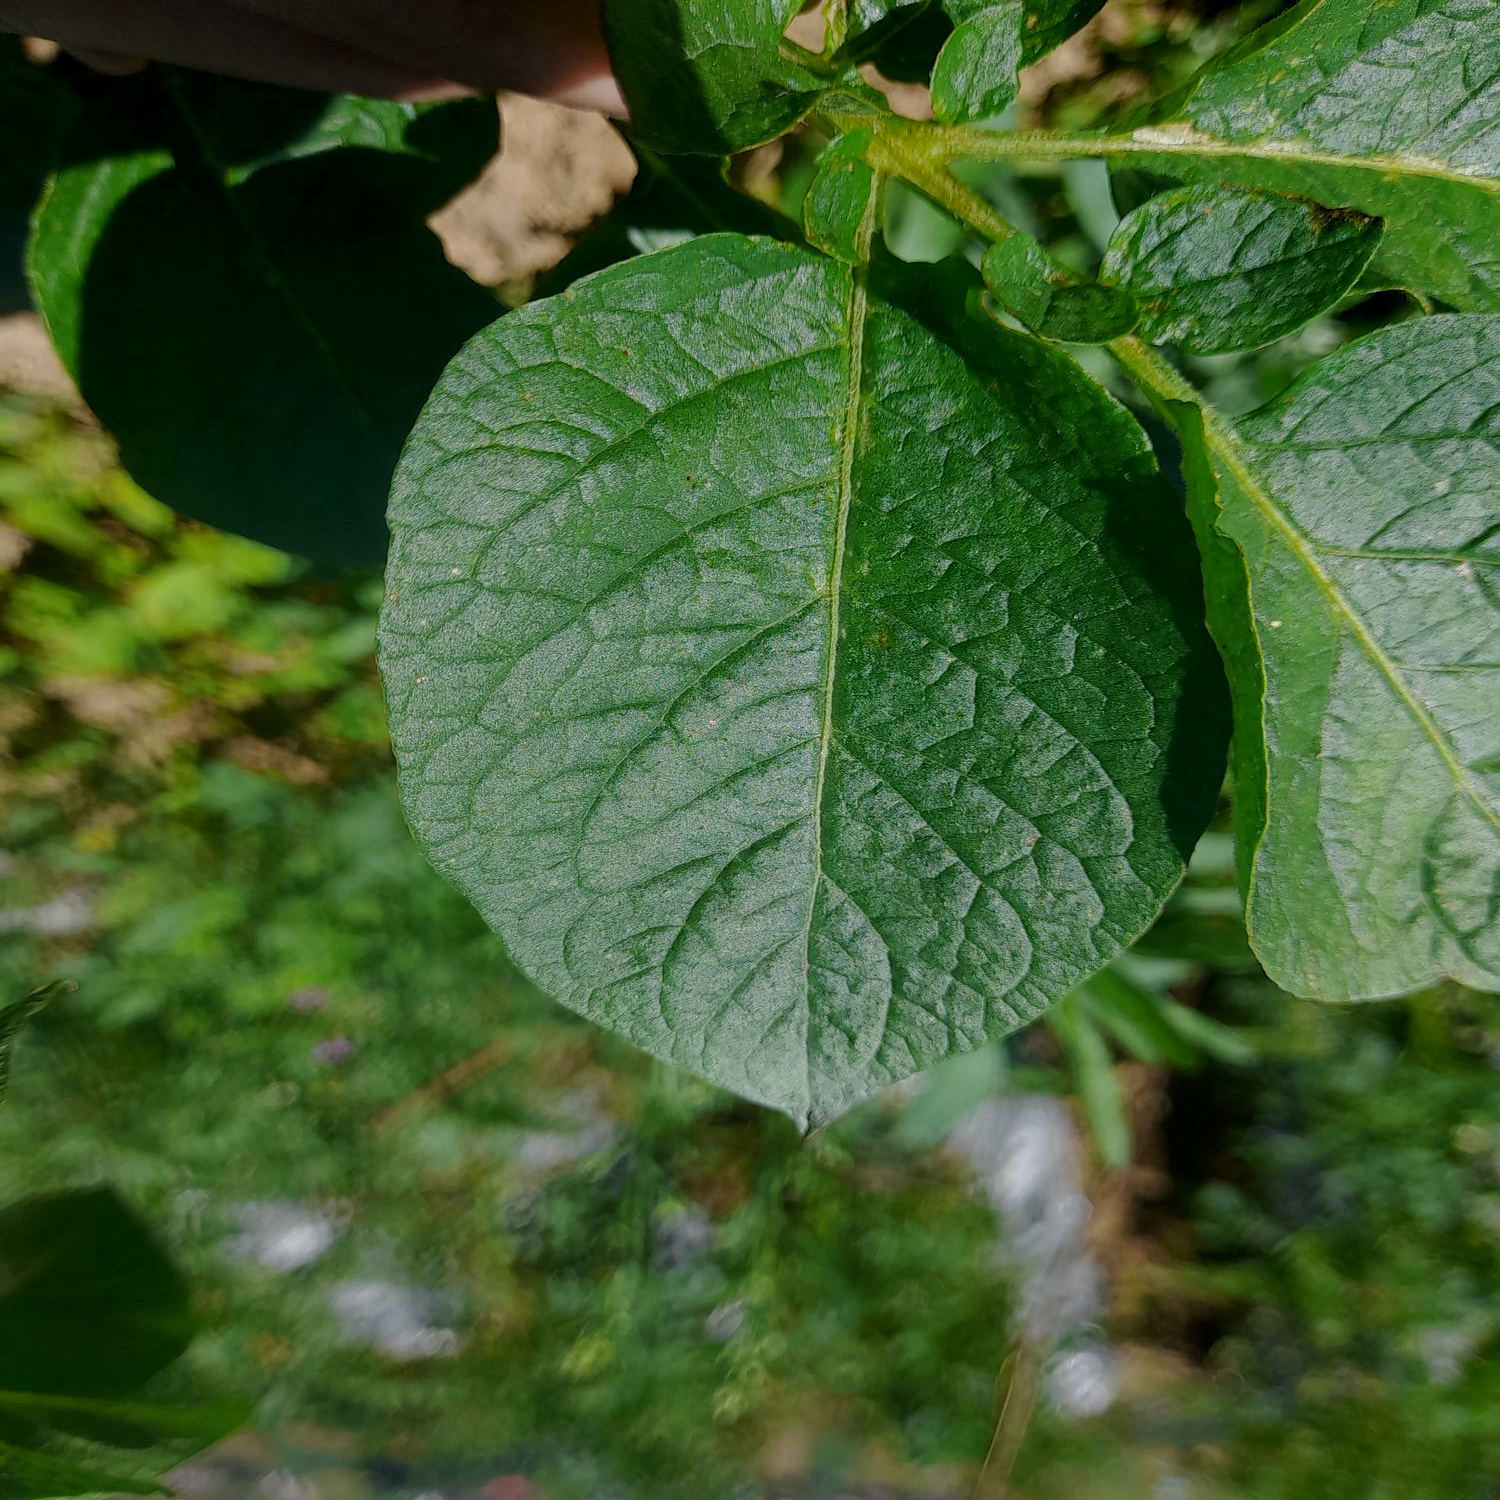
Etiqueta: Sana